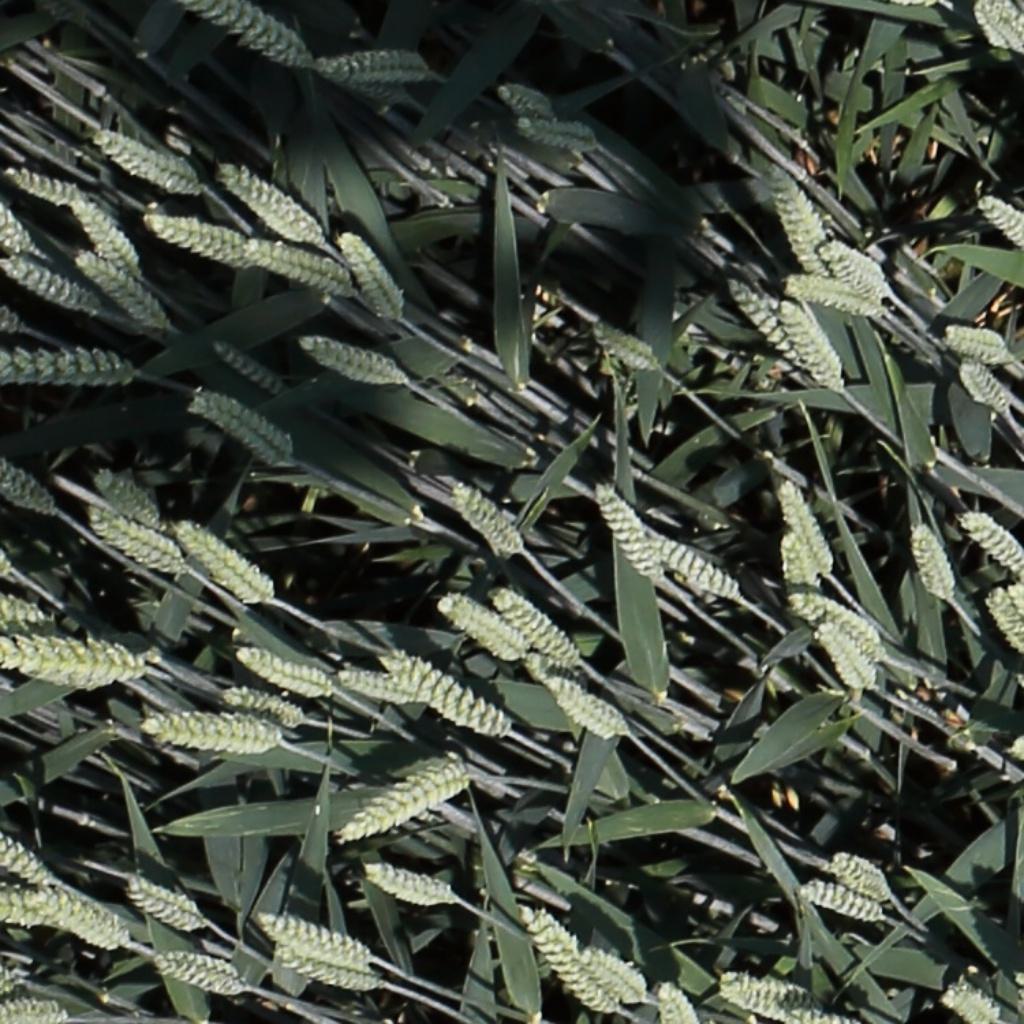
Country: Switzerland
Location: Usask
Wheat development stage: Filling